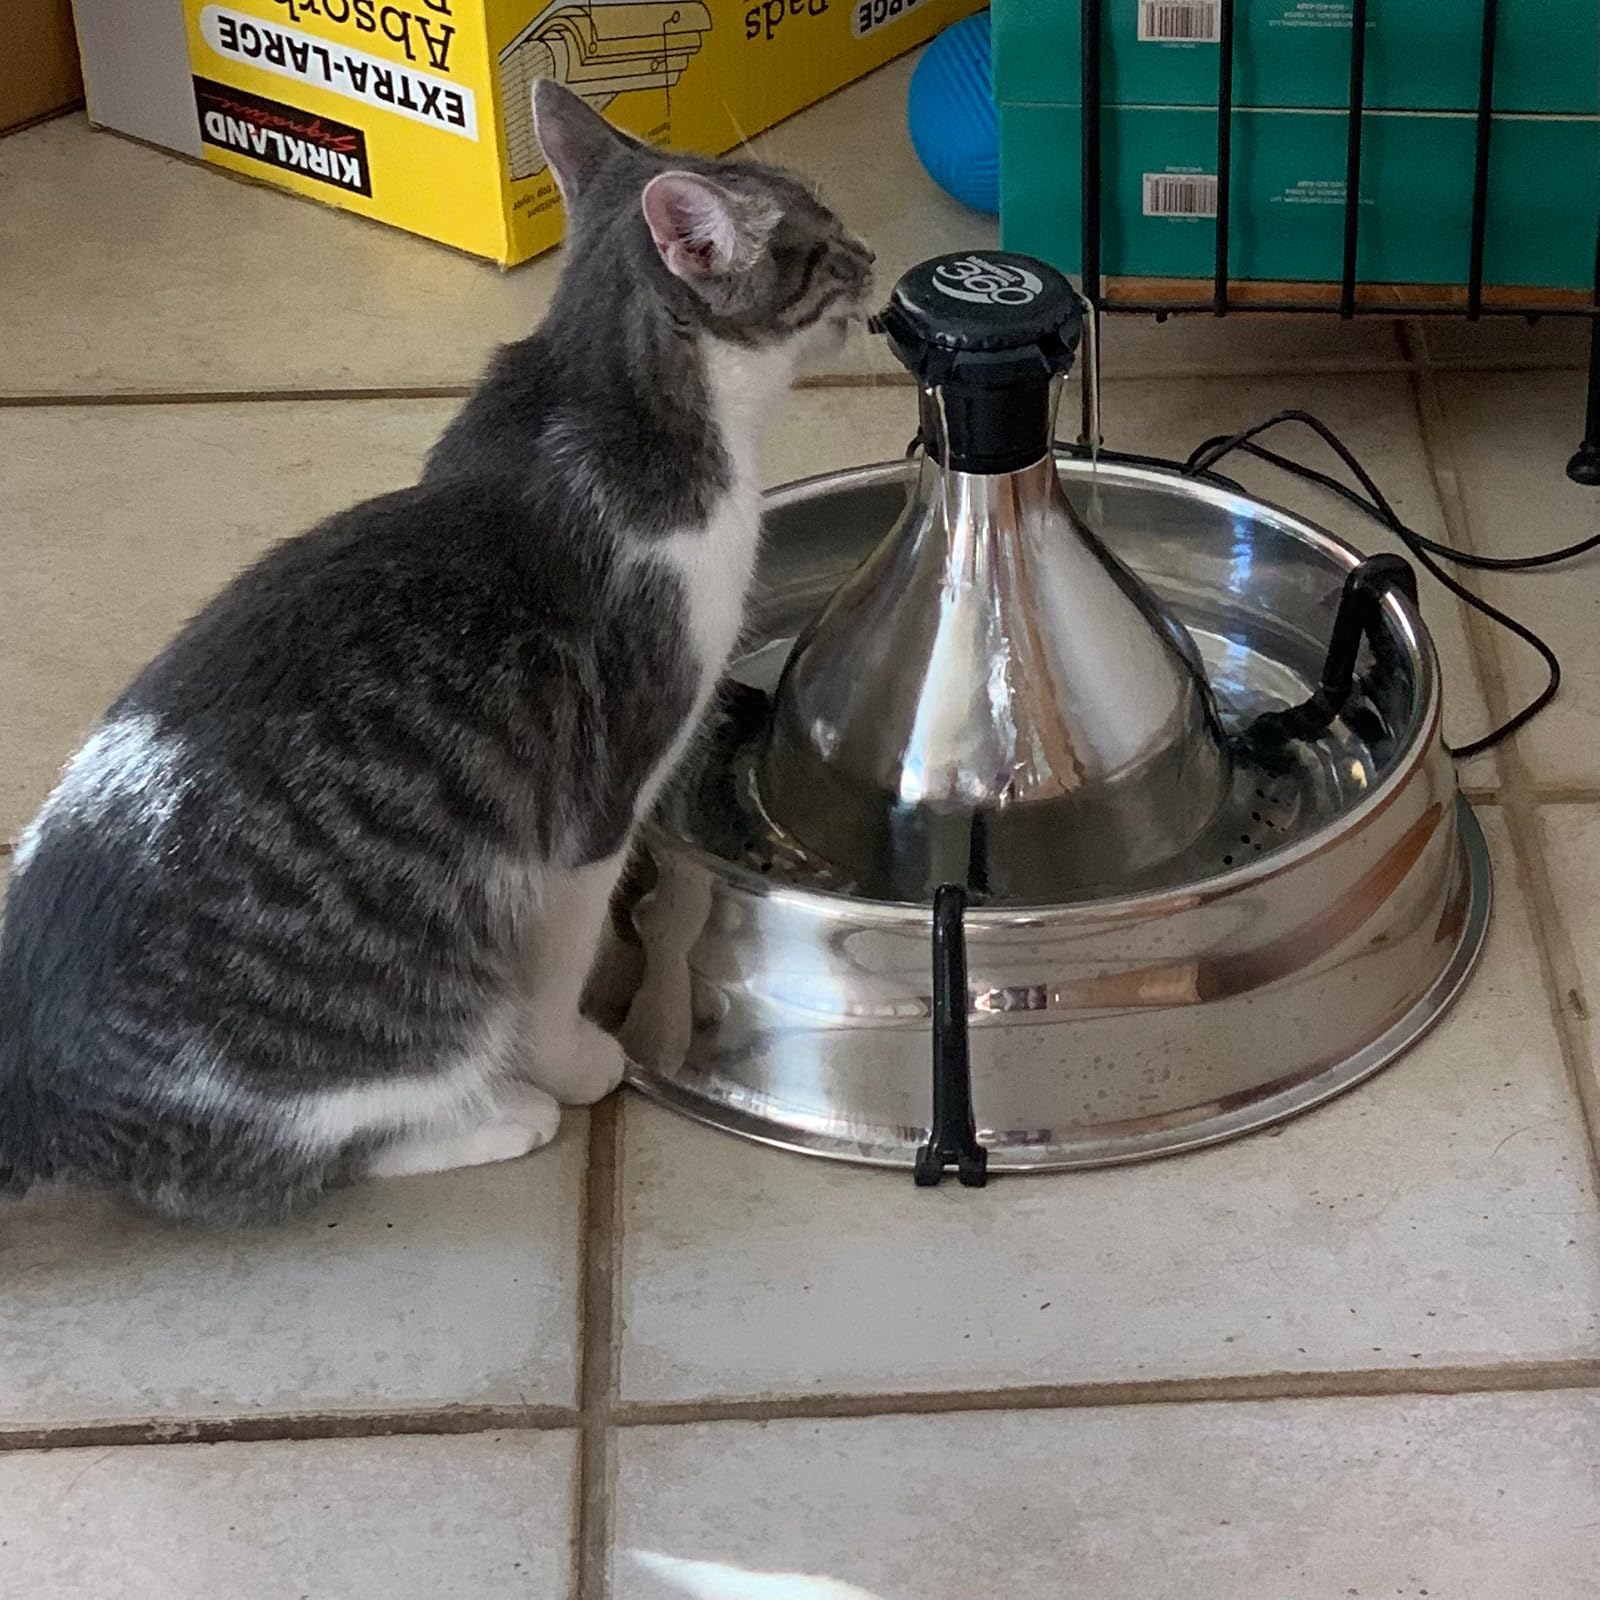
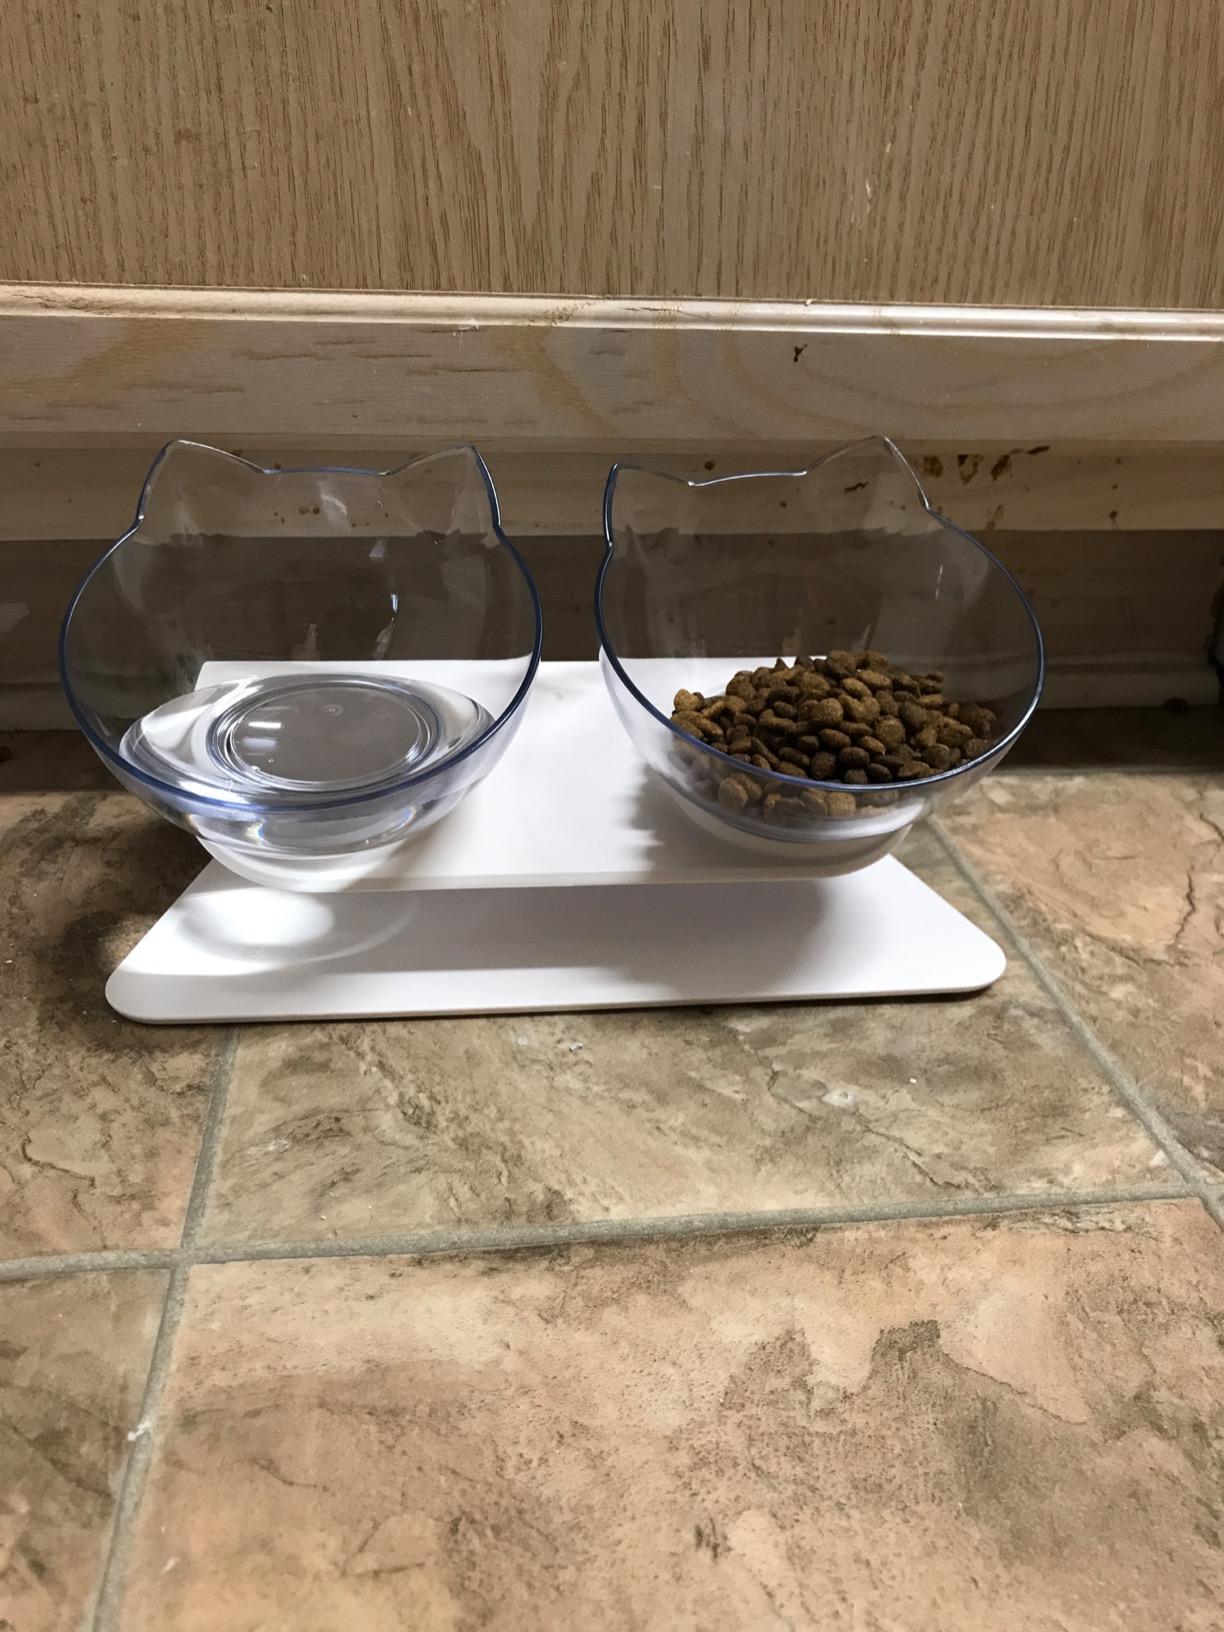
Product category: items_bowl
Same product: no